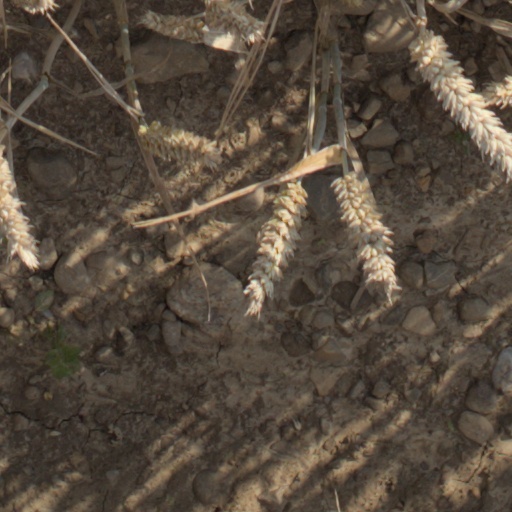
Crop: wheat